Yuko Ichihara

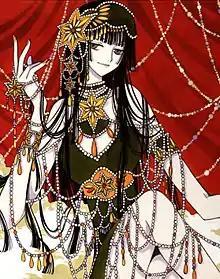
Yuko as illustrated by Clamp

is a fictional character in the manga "xxxHolic", which was created by the artist group Clamp. Yuko is a witch who owns a shop where people come to have their wishes granted, and most of her jobs involve dealing with supernatural beings. At the beginning of "xxxHolic", she meets Kimihiro Watanuki, who becomes her assistant in exchange for removing spirits that follow him. Yuko also appears in the crossover manga "", where she assists the main characters in their journey across the multiverse, and is known as the . She has also appeared in animated versions of the two series, as well as in other media.